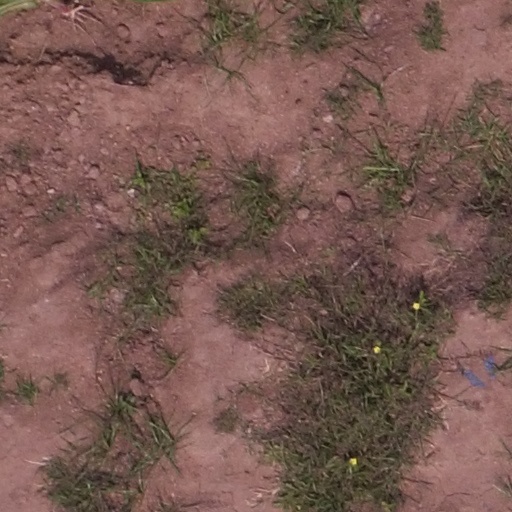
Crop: maize; corn